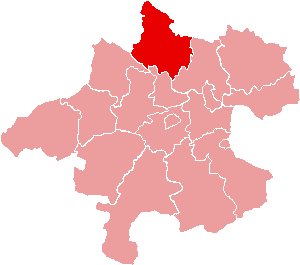
Le district de Rohrbach est une subdivision territoriale du Land de Haute-Autriche en Autriche.